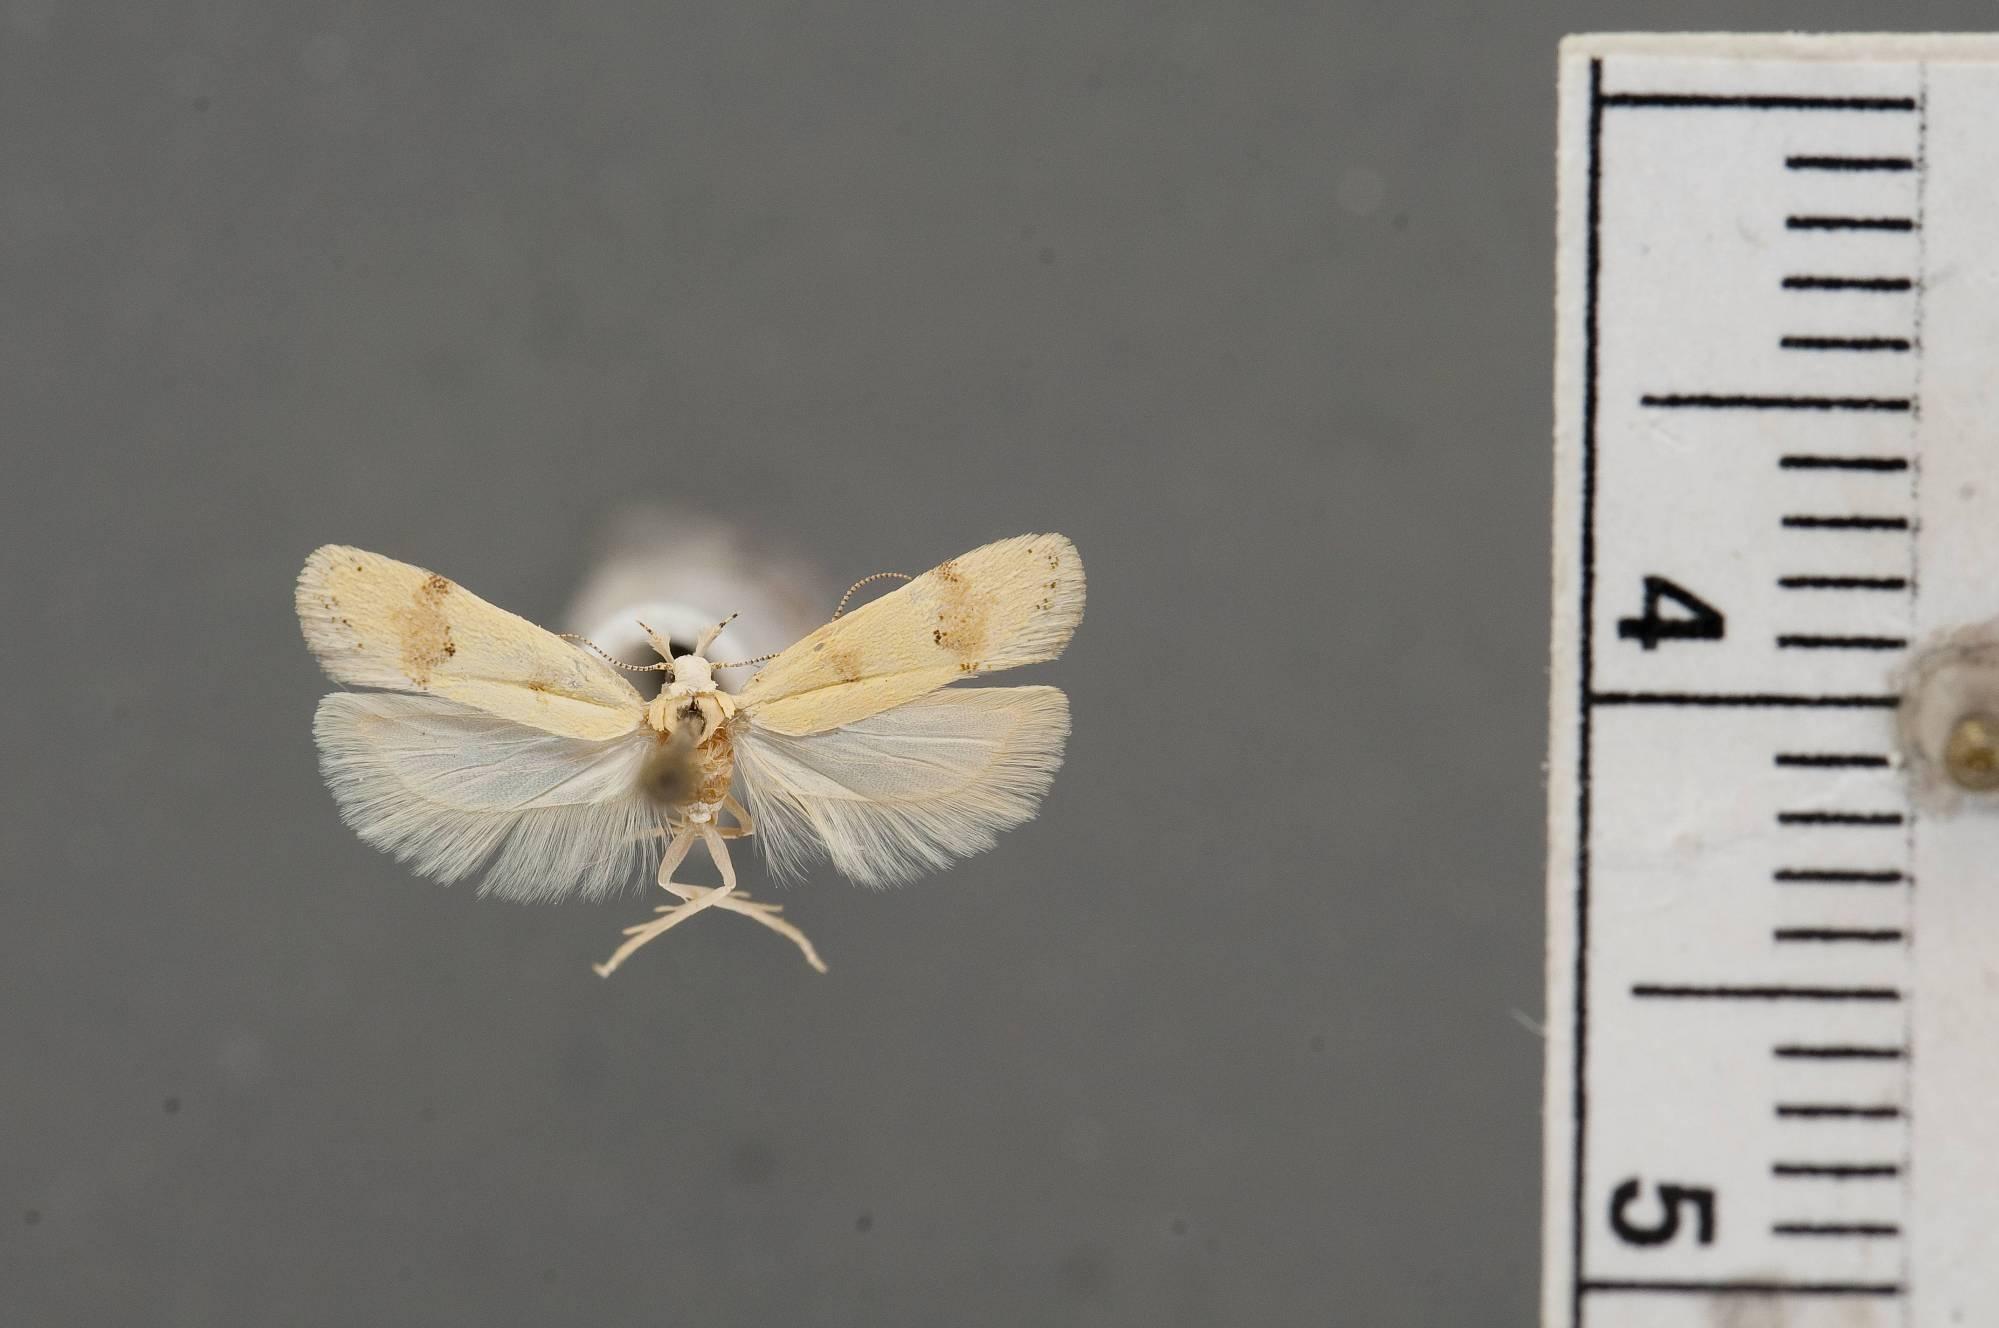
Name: Chionodes procus
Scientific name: Chionodes procus Hodges, 1999
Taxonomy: Animalia, Arthropoda, Insecta, Lepidoptera, Glossata, Gelechiidae, Gelechiinae
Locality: Gran Quivira National Monument, Socorro, New Mexico, United States
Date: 1 Jul 1964 to 3 Jul 1964